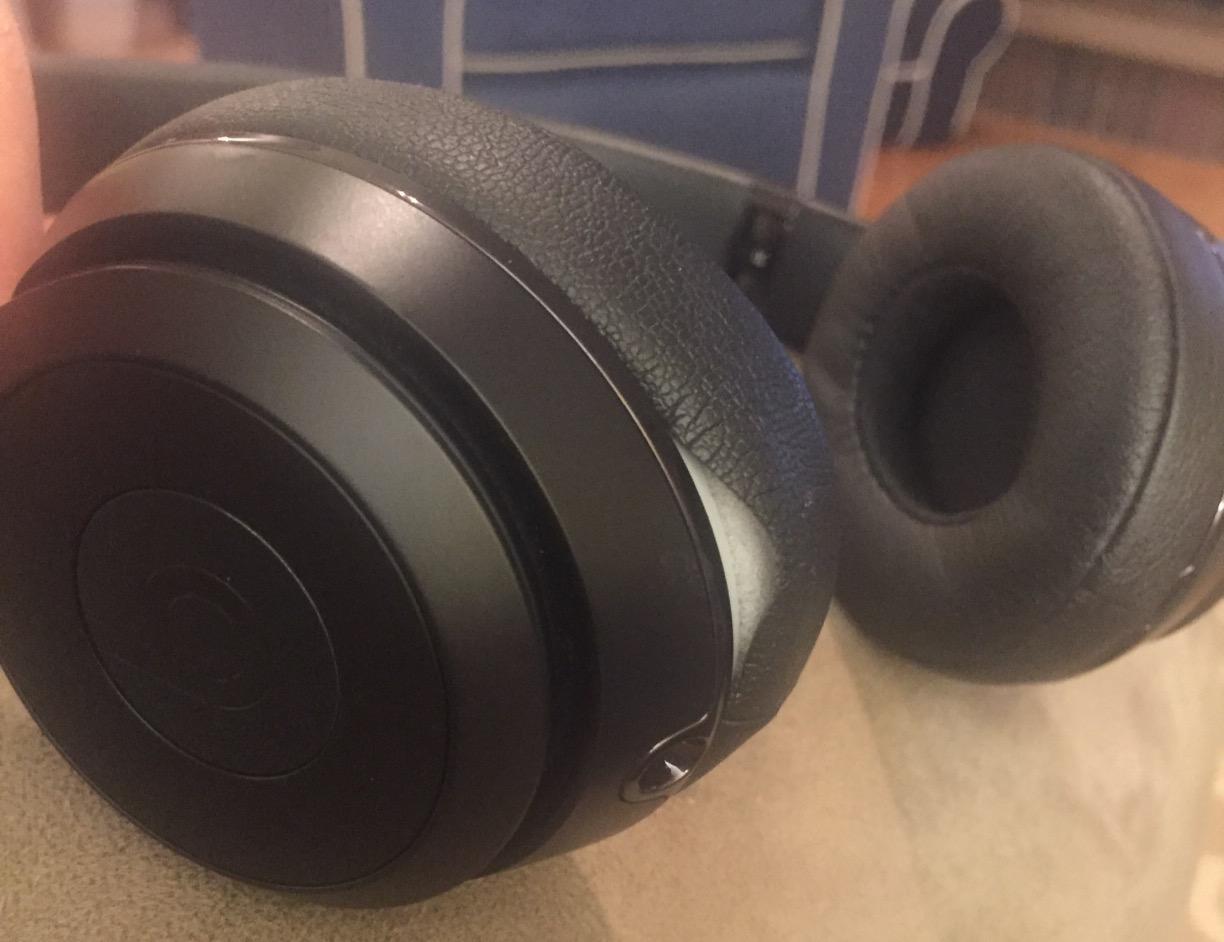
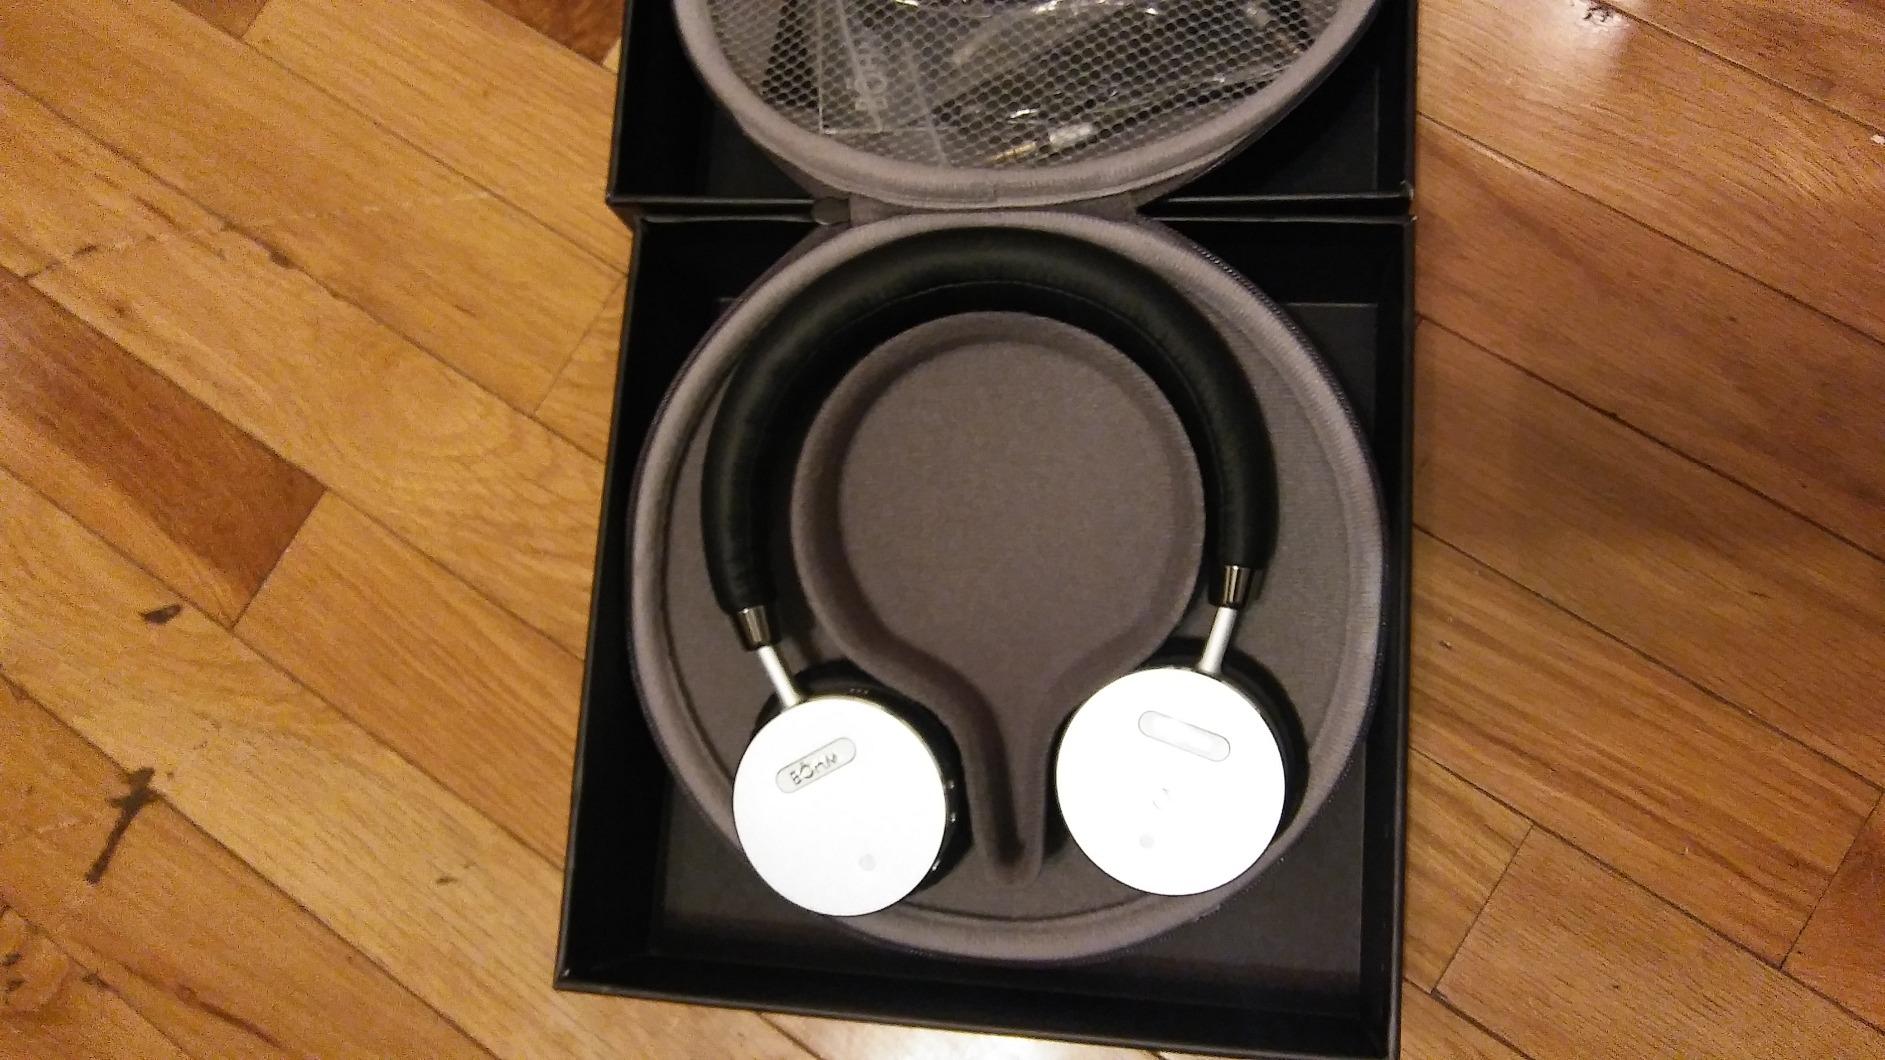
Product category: headphones
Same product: no